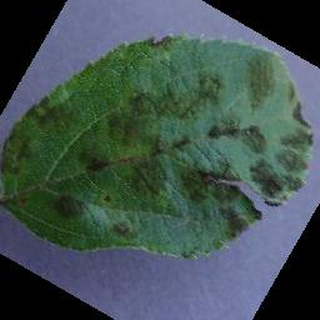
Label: apple_apple_scab